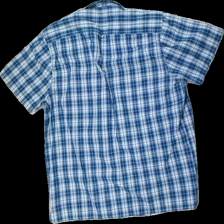
View: back
Type: Shirt
Category: Men
Brand: Not in the list
Brand text on label: Tuxer
Colors: Blue, White
Material: 63% Polyester 37% Cotton
Pattern: Checkered print
Cut: Regular
Size: XL
Season: All
Price range: 50-100
Recommended usage: Reuse
Description: checkered shirt